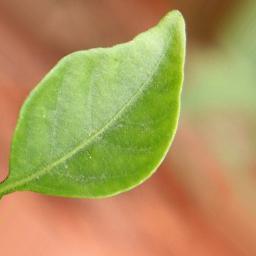
Label: healthy